Edith Aitken

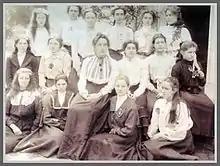
Ms. Edith Aitken with pupils in 1903

Aitken became the first headmistress of Pretoria High School for Girls. The war had ended and she was determined to bring together cultural groups. The school's motto came from NLCS but the School Charter was new. She modelled the school after Frances Buss's North London Collegiate School where she and her sister had taught. She also adopted the motto, "We work in hope" to apply to the new girls school. In the school's first magazine she wrote: